Metronome (film)

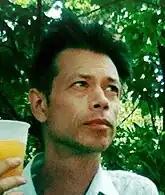
Mike Hoolboom

He burst into my brain with "Metronome", a movie that remixed an artist's diary and found footage smarts in a meditation on the body's mathematics... Superimposed on his heartbeat, which here is a stand-in for the inner monologue, are pictures which arrive from elsewhere, secondary experiences which storm the screen with an abyss of another kind: the promise of pleasure without consequence. It's only a movie, right? But this cinephile, who is busy turning himself into an image, tries to weigh the cost of his mediascape... Deploying an elegant clip collage he demonstrates that films are models of ordering, impossible to imagine without it... but at the same time he notes this ordering leads to despair. A perfect world, in which everything can be known, is perilously close to fascism's "politics equals aesthetics," but without striving to know, where is happiness? "All this too is seductive, aesthetic, perfect despair."